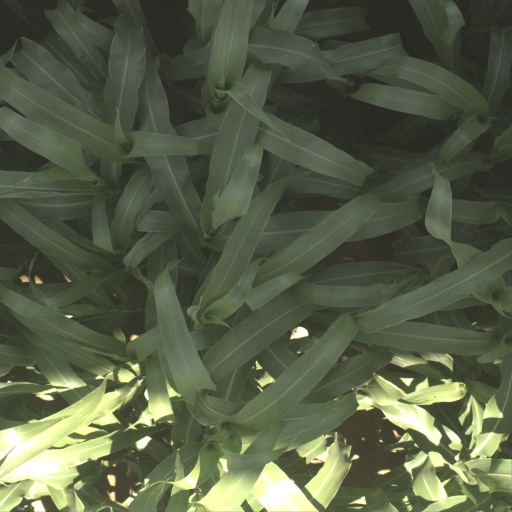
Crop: sorghum